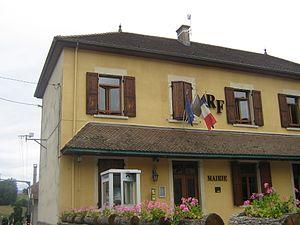
Image de Saint-Sorlin-de-Morestel.
Saint-Sorlin-de-Morestel est une commune française située dans le département de l'Isère en région Auvergne-Rhône-Alpes.